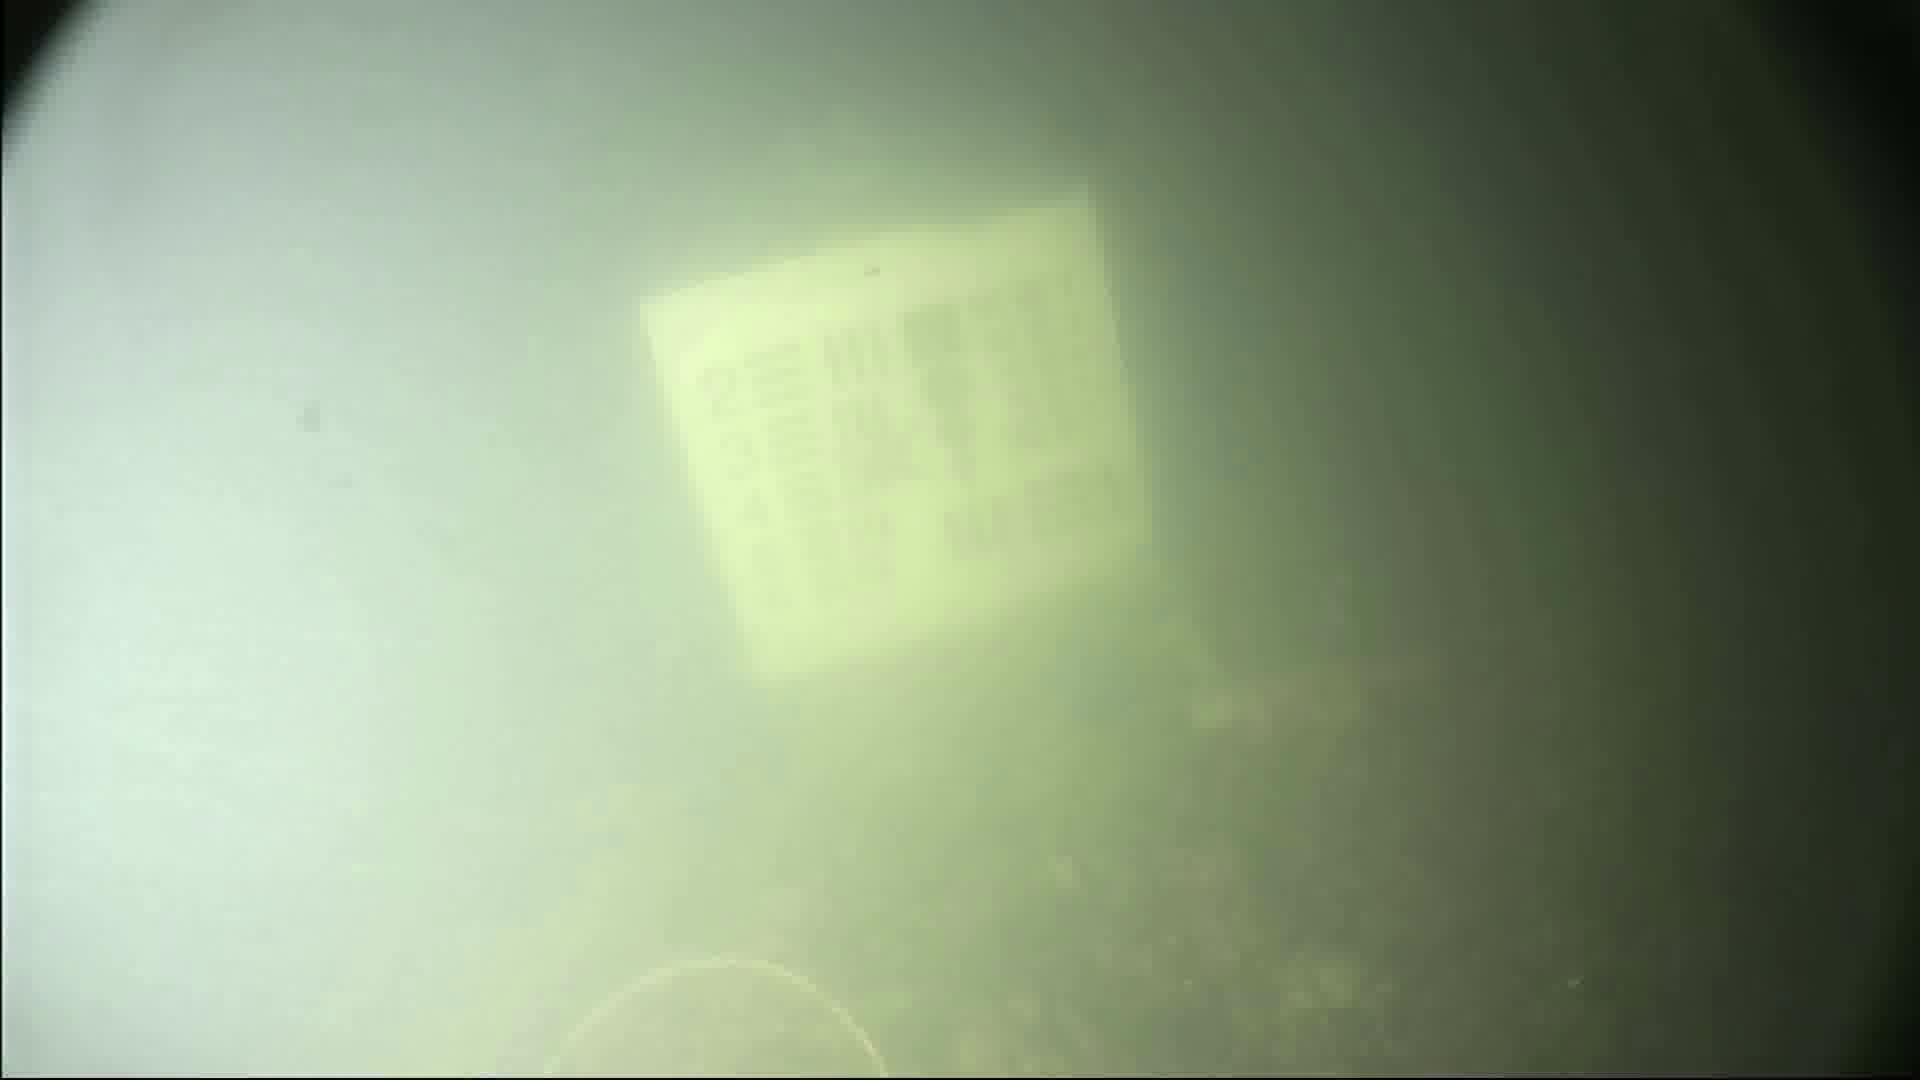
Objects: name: crab